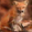
Label: fox